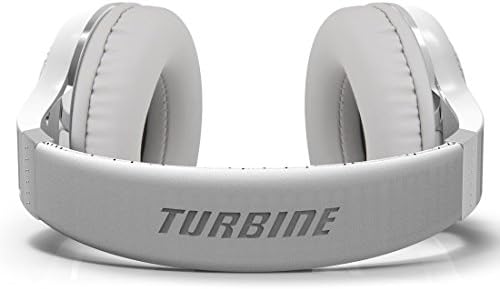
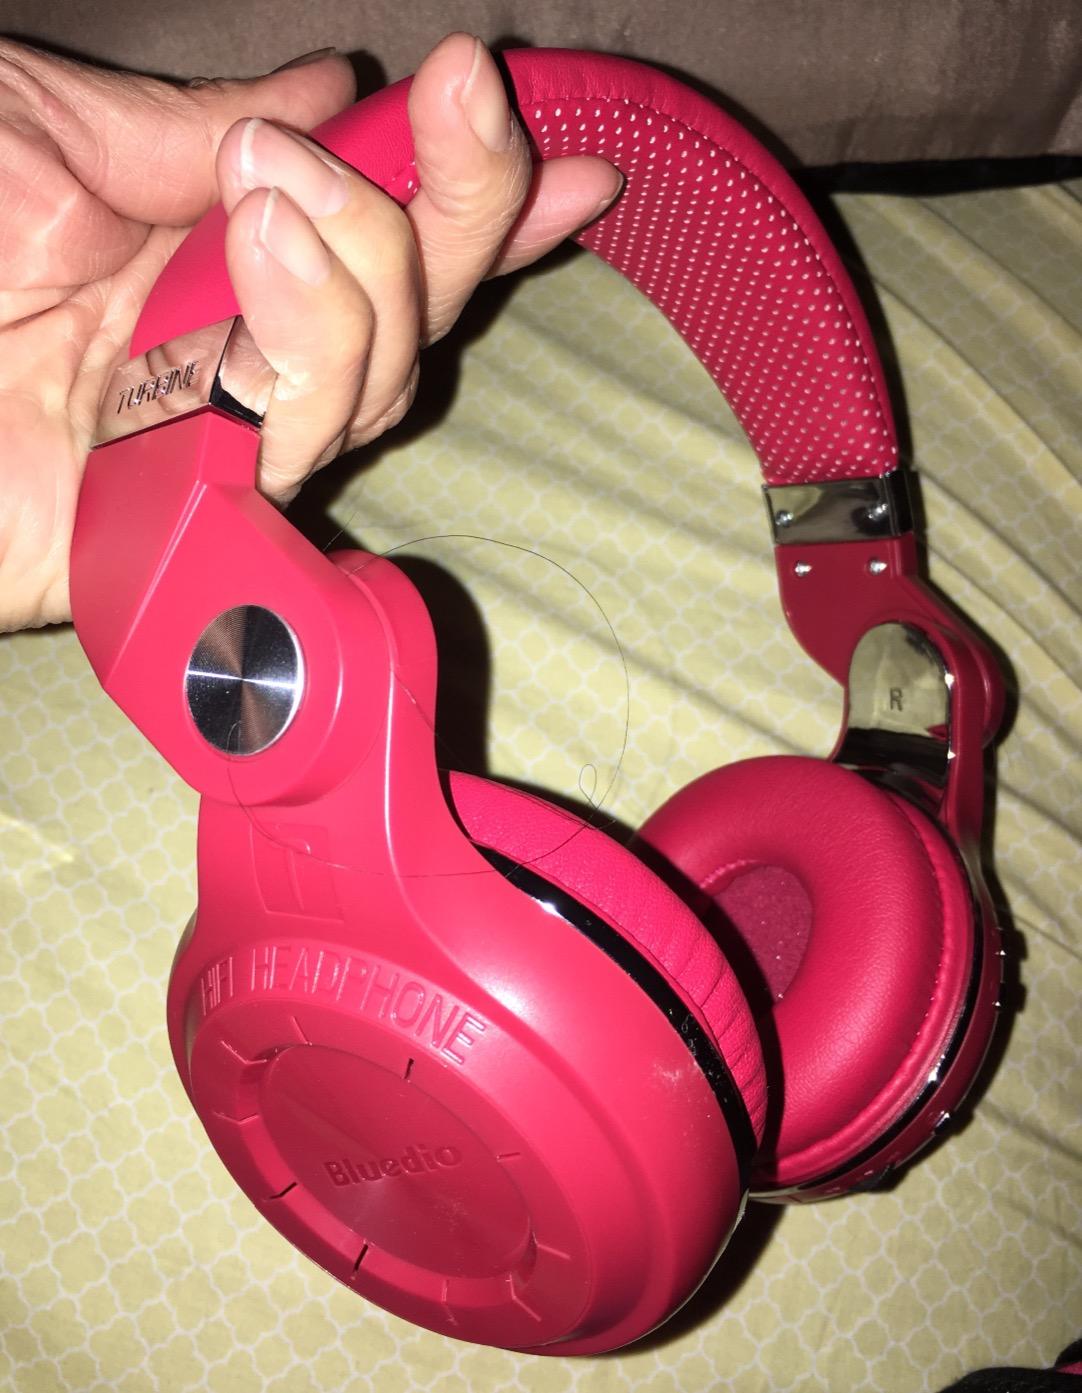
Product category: headphones
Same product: no